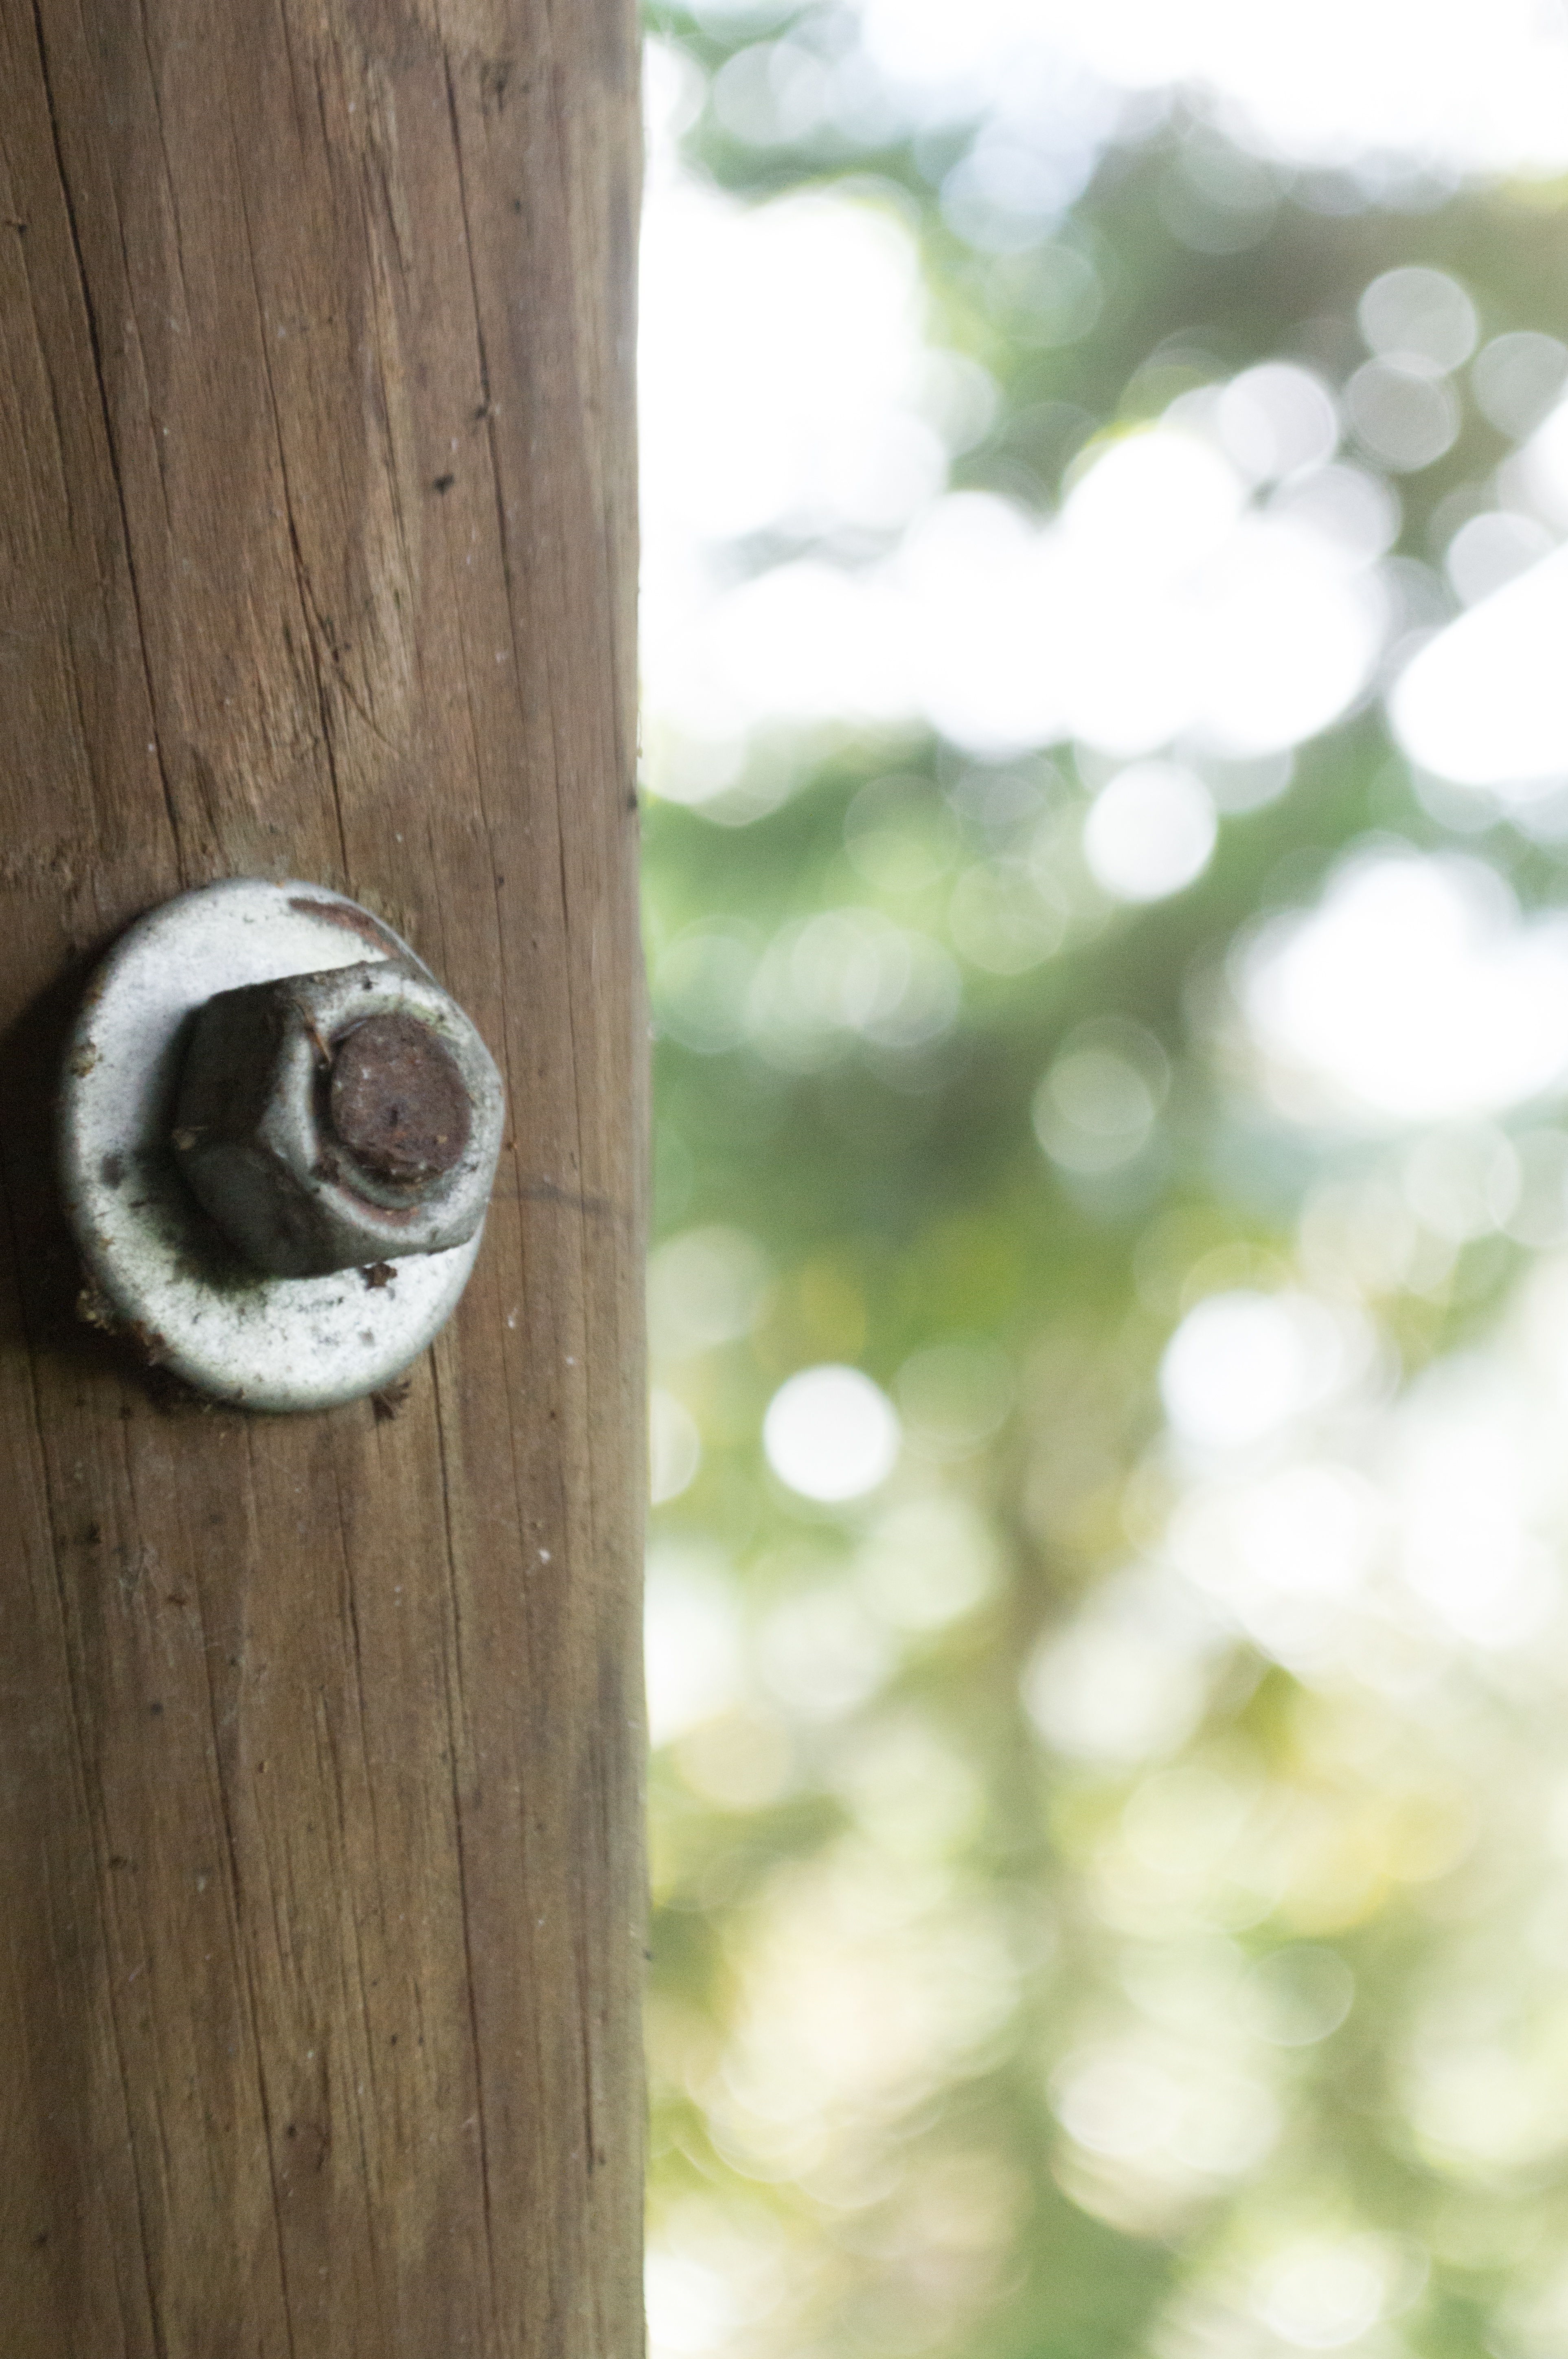
tree, branch, plant, wood, white, sunlight, leaf, flower, trunk, spring, green, close up, plant stem, woody plant